Boeing Starliner Spacecraft 2

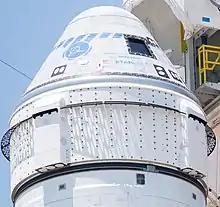
Spacecraft 2 at Cape Canaveral in May 2022

Boeing decided to replace the entire service module with the one intended for the CFT due to the valve issues, and sent the problematic service module to White Sands Test Facility in New Mexico for more valve tests. For the new Service module, Boeing has made no modifications to the valves themselves. Instead, Boeing created a cleaning system: nitrogen gas is used to remove all moisture from the valves. Boeing also sealed an opening in the electrical connectors to the valve, which Boeing thought might be allowing moisture into the valve. Moreover, Starliner will be fueled later, leaving less time for the fuel to interact with moisture. Finally, Boeing added a cycling system of the valves, to ensure the valves remain operational.